Double or Mutton

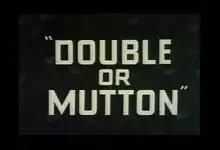
Title card

Double or Mutton is a 1955 Warner Bros. "Looney Tunes" cartoon directed by Chuck Jones. The short was released on July 23, 1955, and is the third cartoon featuring Ralph Wolf and Sam Sheepdog.